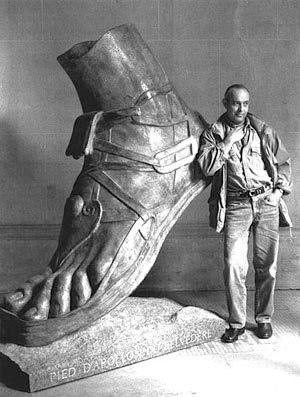
Andrey Lekarski et son sculpture monumentale ""Le Pied d'[Apollon_du_Belvédère]"""
Andrey Lekarski est un peintre et sculpteur franco-bulgare.